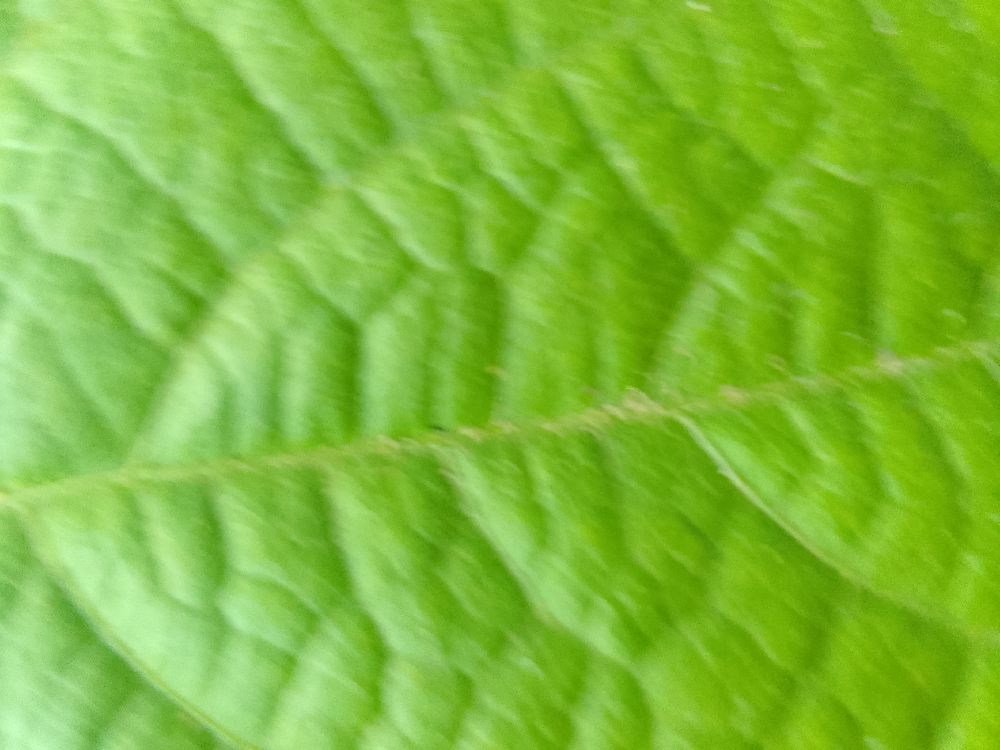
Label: healthy